Byne's disease

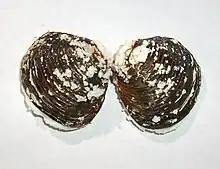
A shell of "Corbicula fluminea", a freshwater bivalve, which has been exposed to damp and acidic air. This decay was deliberately produced under extreme conditions. The dark periostracum in this shell is a normal variant.

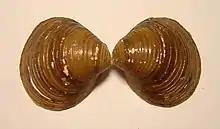
A lighter colored and undamaged shell of "Corbicula fluminea"

Bynesian decay usually starts when specimens are stored or displayed for considerable periods of time in an enclosed space. The storage method itself usually causes this problem, when containers, cabinets or display cases are entirely or partially made of wood, plywood or other wood products such as Masonite, or when the specimens are surrounded by, or in contact with, various other kinds of materials that are cellulose-based and can turn water vapor acidic.